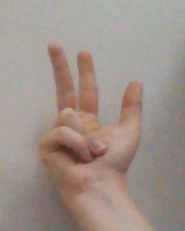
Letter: al